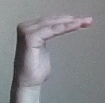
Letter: haa